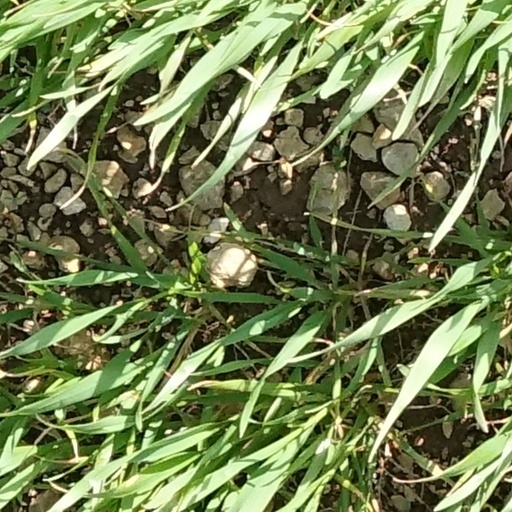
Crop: wheat